Nancy Baxter

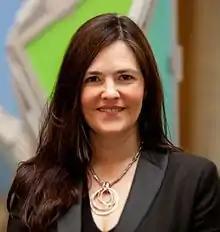
Baxter in 2014

Nancy Baxter is a Canadian surgeon who is a professor and Deputy Executive Dean (Research Centres) of the Faculty of Medicine and Health, University of Sydney. She was Head of Melbourne University's School of Population and Global Health from 2020 to 2024 and continues to maintain her appointment as Professor of Surgery in the Department of Surgery and the Institute of Health Policy, Management and Evaluation at the University of Toronto. She is a scientist with the Li Ka Shing Knowledge Institute and is a senior scientist in the Cancer Theme Group with the Institute for Clinical Evaluative Sciences (ICES). Baxter has board certifications through the American Board of Surgery (2000) and the American Board of Colon and Rectal Surgery (2002). She is a Fellow of the American College of Surgeons, the Royal College of Physicians and Surgeons of Canada, and the American Society of Clinical Oncology.